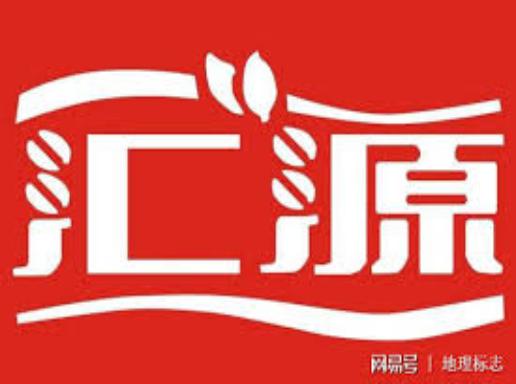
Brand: Huiyuan
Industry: Food